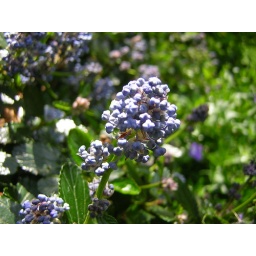
bird berries in preparation for birds